Aharbal

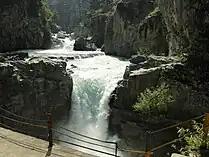
Present View Of Aharbal Fall

Aharbal is known for its waterfall, Aharbal Falls, where the Veshu falls noisily 25 metres and 7 metres through a narrow gorge of granite boulders. Aharbal Falls are also referred to as the Niagara Falls of Kashmir, owing to the volume of the water that falls. According to a report, the water volume would be sufficient to generate 100 MW of hydroelectricity. The terraces leading to the falls are fenced, but care must be taken to avoid slipping.